Zaleski Mound Group

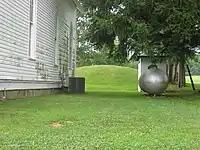
View of the Methodist Church Mound

The largest of the three Zaleski mounds, the Ranger Station Mound is a conical structure located within the bounds of Zaleski State Forest. Located in a community park by the entrance to the forest, the mound is tree-covered with few changes from its original state. At a height of , it is the largest mound in the Zaleski Mound Group.